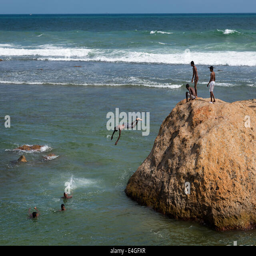
boys dive into the sea from a large rock in front